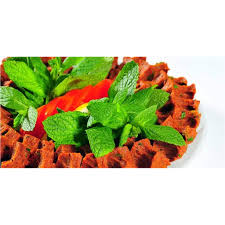
Yemek: cig_kofte